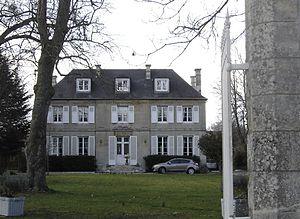
château du XVIIIè siècle dont le fronton central en pierre inclus dans la toiture a été détruit en juin1944